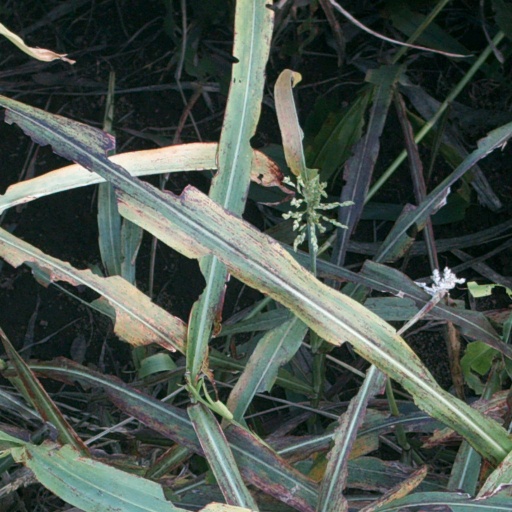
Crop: sorghum